Visakhapatnam

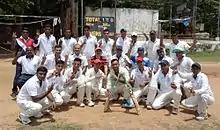
ENC Cricket Team which won the VDCA Institutional League Cricket Championship 2015–16

The city embraces rich religious diversity, with Hinduism being the majority religion, alongside Islam, Christianity, and Buddhism. Telugu is the predominantly spoken language, reflecting the city's cosmopolitan culture with a significant presence of Odia, Hindi, Tamil, and Malayalam speakers. Visakhapatnam offers a blend of South Indian and Western cuisines, with popular dishes like Moori Mixture and bamboo chicken of Araku Valley. The city celebrates various festivals including Makar Sankranti, Ugadi, Vinayaka Chavithi, Diwali, and Dasara. Cricket is the most favoured sport, with facilities like the Dr. Y. S. Rajasekhara Reddy ACA–VDCA Cricket Stadium. Additionally, the city is home to attractions like the Telugu Samskruthika Niketanam Museum, Submarine Museum, TUV, and Harrier aircraft museums.